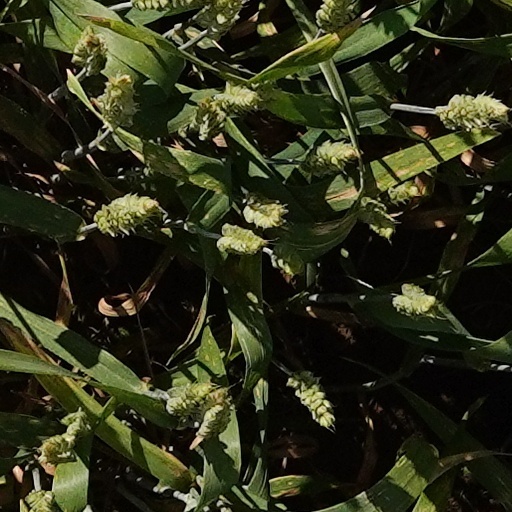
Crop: wheat